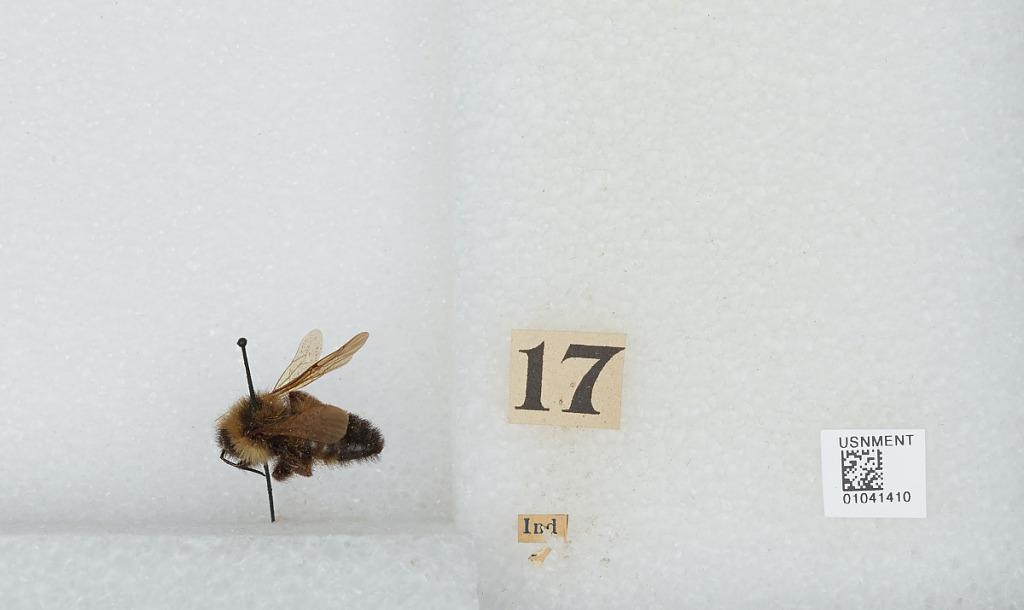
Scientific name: Bombus sp.
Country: United States
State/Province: Indiana